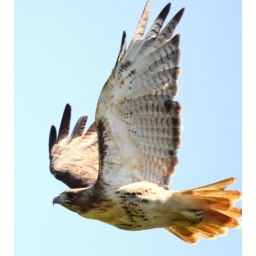
I saw this Red-tailed Hawk in a tree near the road on the way home. I took this photos looking out the window.